Wolfgang Maria Ohlhäuser

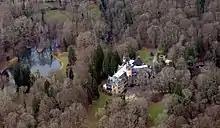
Castle Langenzell in Wiesenbach

From 1987 to 2010 he lived in the Castle Langenzell. He had his Atelier on an upper floor and could use rooms for art exhibitions downstairs. In 2010, he decided to move to Weinheim on the Badische Bergstrasse.